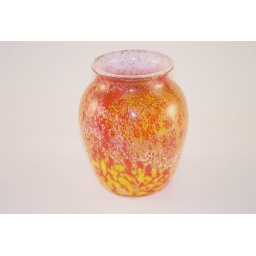
Blown glass vase by Karen Sutherland; extra-dense white #1 frit with red 0 frit and yellow and red #3 frit